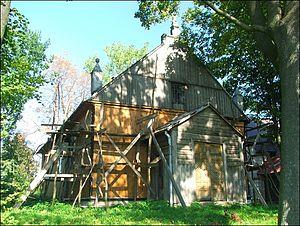
Łany est un village de la gmina de Markuszów du powiat de Puławy dans la voïvodie de Lublin, situé dans l'est de la Pologne.